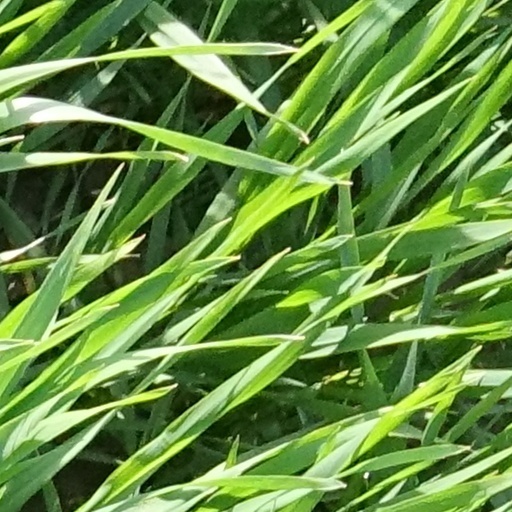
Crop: wheat